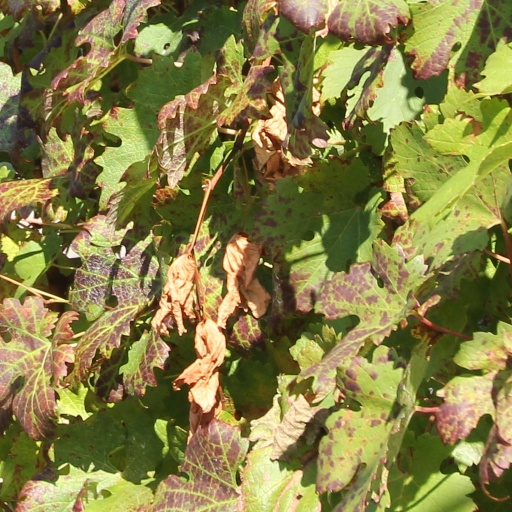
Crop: grape